Bergues-sur-Sambre

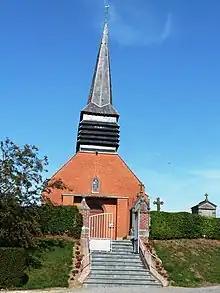
BERGUES SUR SAMBRE

Bergues-sur-Sambre (literally "Bergues on Sambre") is a commune in the department of Aisne in Hauts-de-France in the northern part of France.